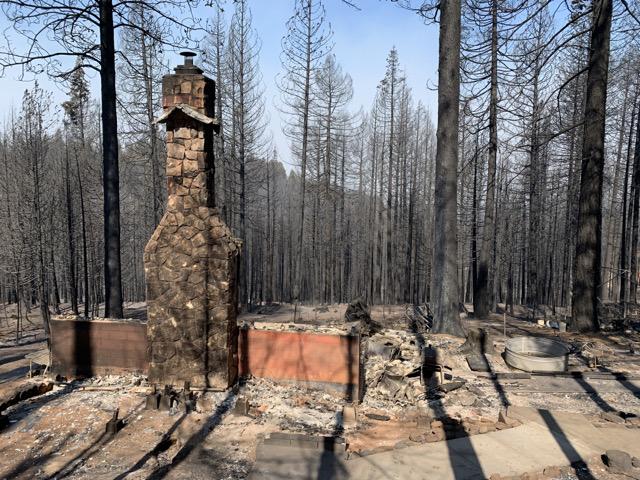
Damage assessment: destroyed